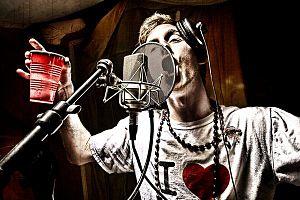
Asher Paul Roth, né le 11 août 1985 à Morrisville, Pennsylvanie, est un rappeur américain. Il est connu pour son single I Love College. Roth publie son premier album Asleep in the Bread Aisle, le 20 avril 2009, sur les labels Universal Motown, SRC Records et Schoolboy Records. Roth quitte par la suite Schoolboy Records fin 2012, à cause de divergences créatives avec son ancien manager Scooter Braun. En 2013, Roth signe avec le label indépendant Federal Prism, sous lequel il publie son deuxième album, RetroHash.